Wadbury Camp

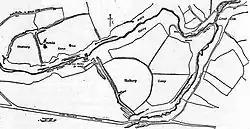
More recent diagram of Wadbury and Tedbury camps

It has a single rampart, outer ditch and counterscarp bank on all but the western side, where it is protected by the steep bank of the ravine.